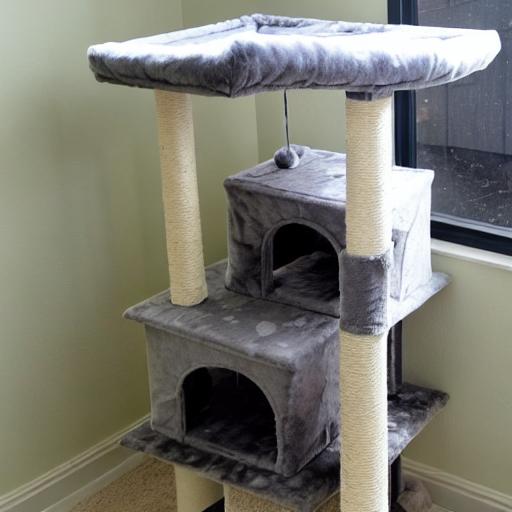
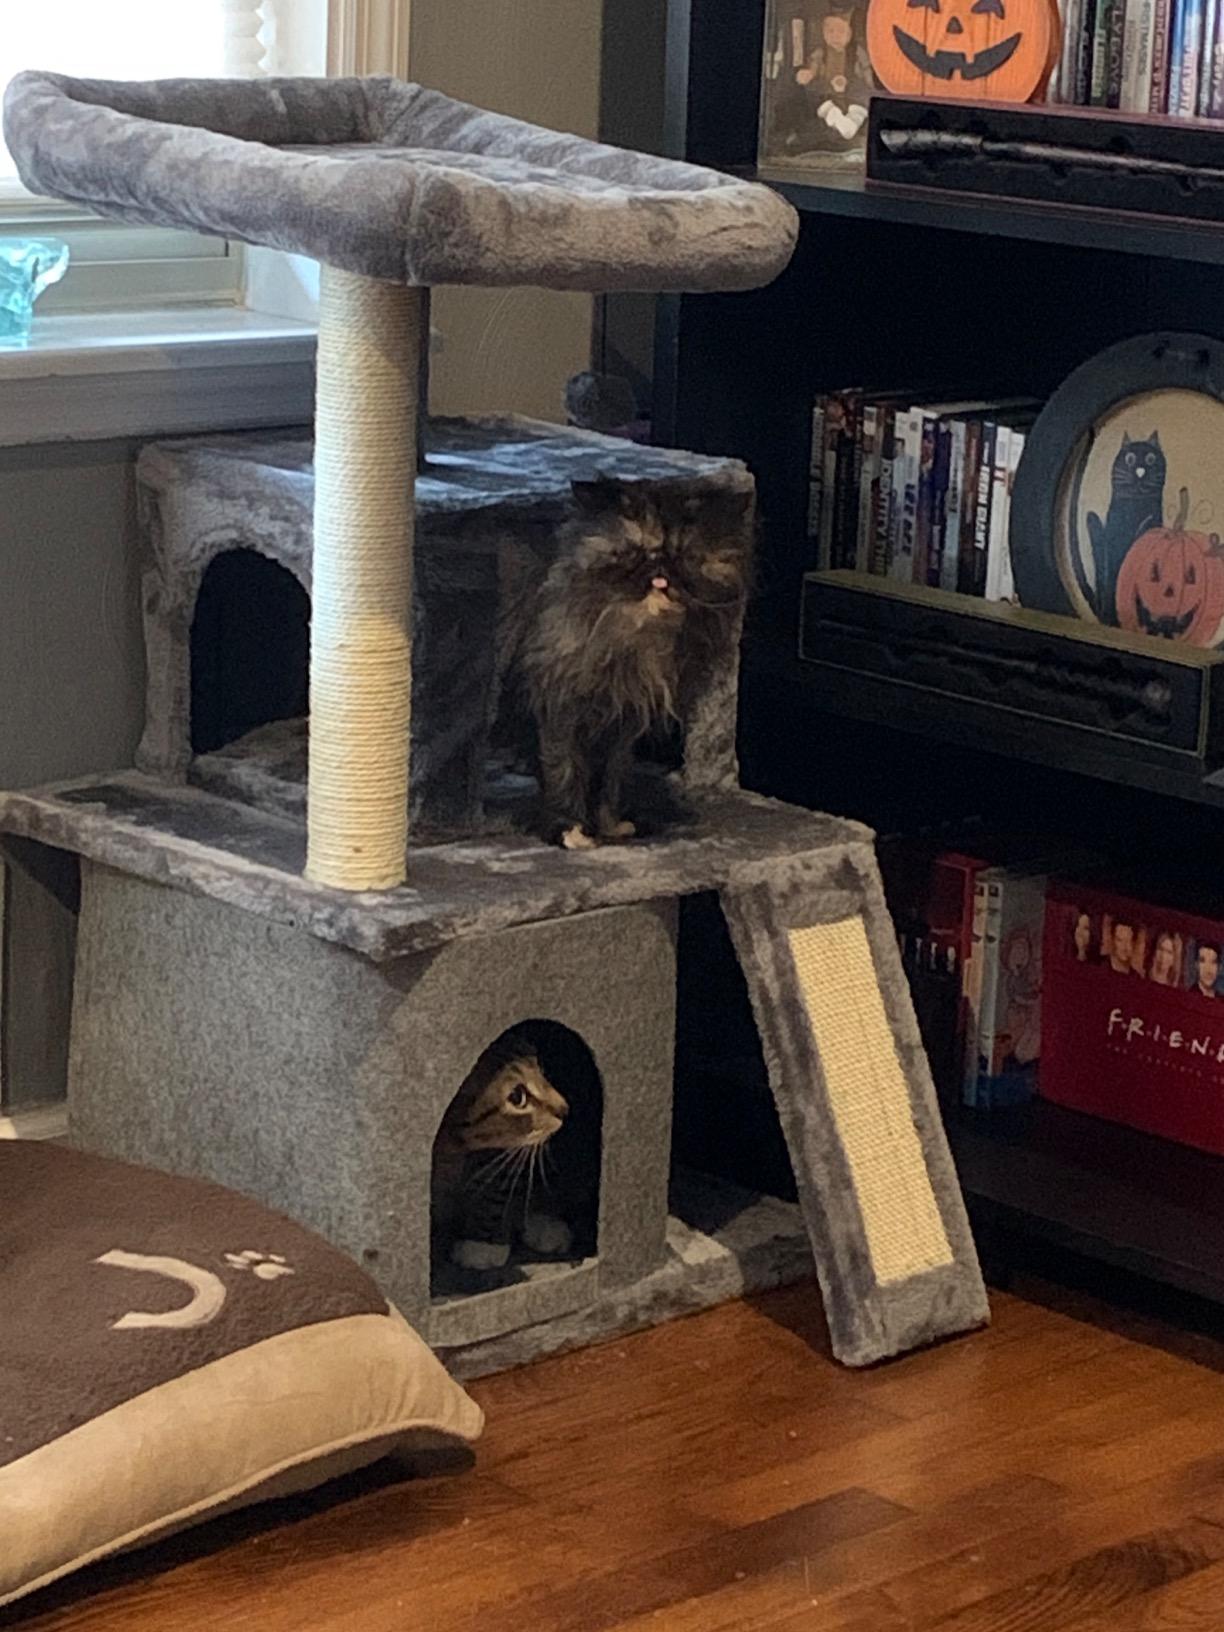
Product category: items_cat tree
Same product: no